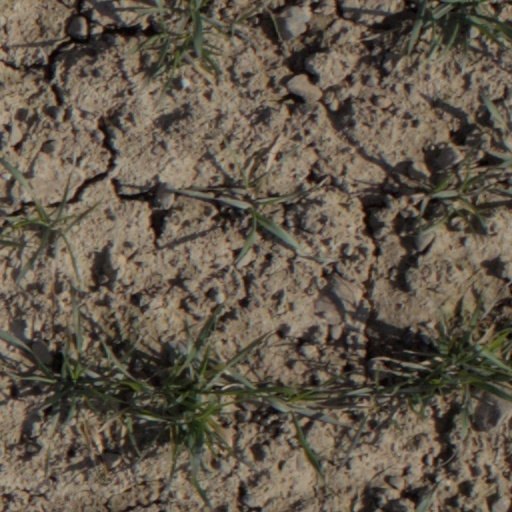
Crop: wheat